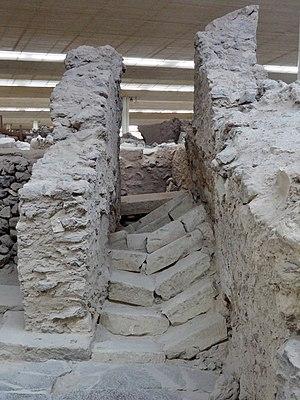
Escalier situé dans le complexe delta (à l'ouest de la Xeste 5) dans la ville de l'âge du bronze sur le site archéologique d'Akrotiri, dans l'île de Santorin en Grèce. L'escalier a été détruit par un séisme au début de l'éruption minoenne.